Rawla Mandi

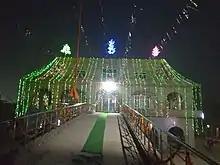
Gurudwara Singh Sabha on the time of Guru poorab celebtations

By 2000 Rawla began to decline due to droughts and lack of water in the canal. Many residents left the town and the people became hopeless and sad. The people of Anoopgarh, Gharsana, Khajuwala and Rawla Mandi started a movement against state government. The people of Rawla were demanding sufficient water for agriculture. According to them government had discriminatory attitude between people of first phase and second phase of Ignp irrigation system but government was claiming due to bad rain conditions water supply in Ignp canal had decreased and water was being given as per proportion of both phases. Rawla came into the news when this peasant movement became violent when a gathering of farmers entered a police station and set it afire on 27 October 2004. Three persons Kaluram, Mangilal, and Rajkumar died in police firing. A curfew was imposed on the area.